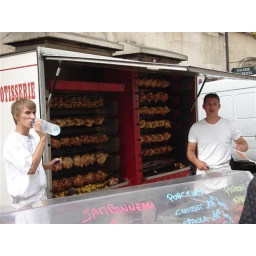
The amazing rotisserie chicken truck in Beaune.